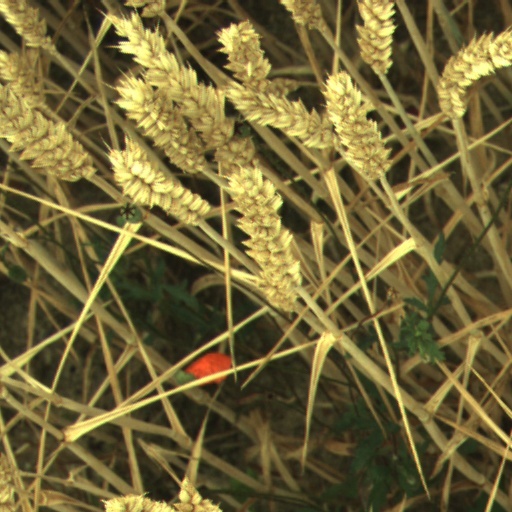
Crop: wheat